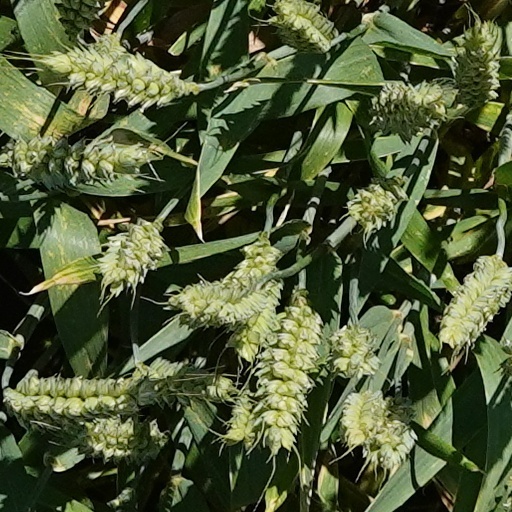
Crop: wheat